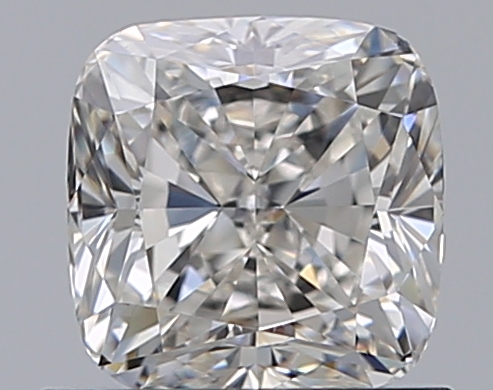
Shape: cushion
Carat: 0.91
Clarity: VVS2
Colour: H
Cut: EX
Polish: EX
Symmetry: VG
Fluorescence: F
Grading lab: GIA
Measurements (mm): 5.4 x 5.34 x 3.7